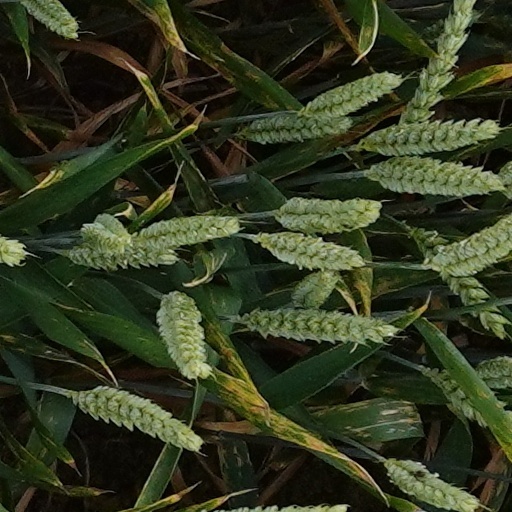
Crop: wheat